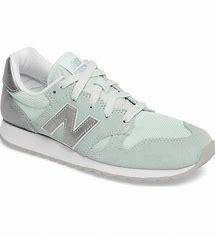
Brand: New
Model: Balance 520